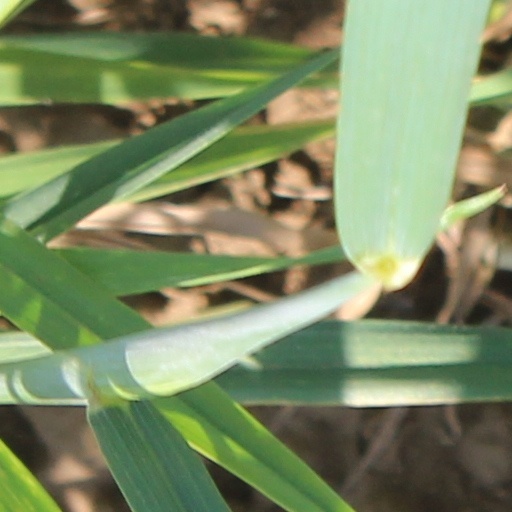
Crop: wheat